History of the Scotland national football team

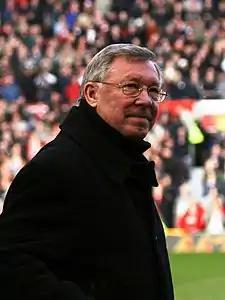
Alex Ferguson managed Scotland at the 1986 FIFA World Cup, having stepped in after the sudden death of Jock Stein.

Jock Stein was appointed as Scotland manager in 1978. After failing to qualify for Euro 1980, Scotland qualified for their third successive World Cup finals from a group consisting of Sweden, Portugal, Israel and Northern Ireland, losing just one match in the process. At the finals, Scotland were eliminated from the tournament on goal difference for a third successive World Cup. An opening 5–2 win over New Zealand was followed by a 4–1 defeat by Brazil, despite Scotland taking the lead through a goal from David Narey which pundit Jimmy Hill infamously described as a "toe poke". Scotland were eliminated by a 2–2 draw with the Soviet Union, with the key Soviet goal being caused by a mix-up between Willie Miller and Alan Hansen.